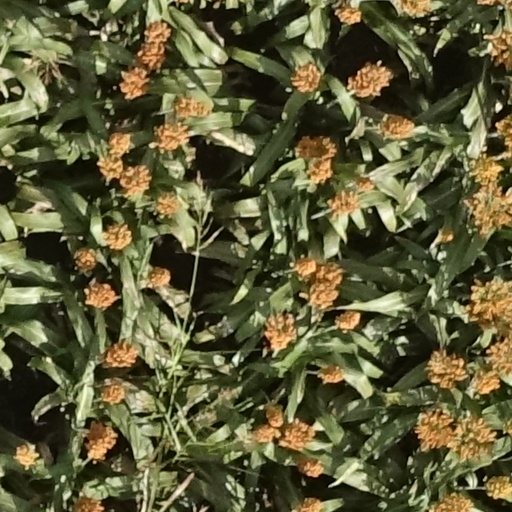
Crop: sorghum